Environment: real
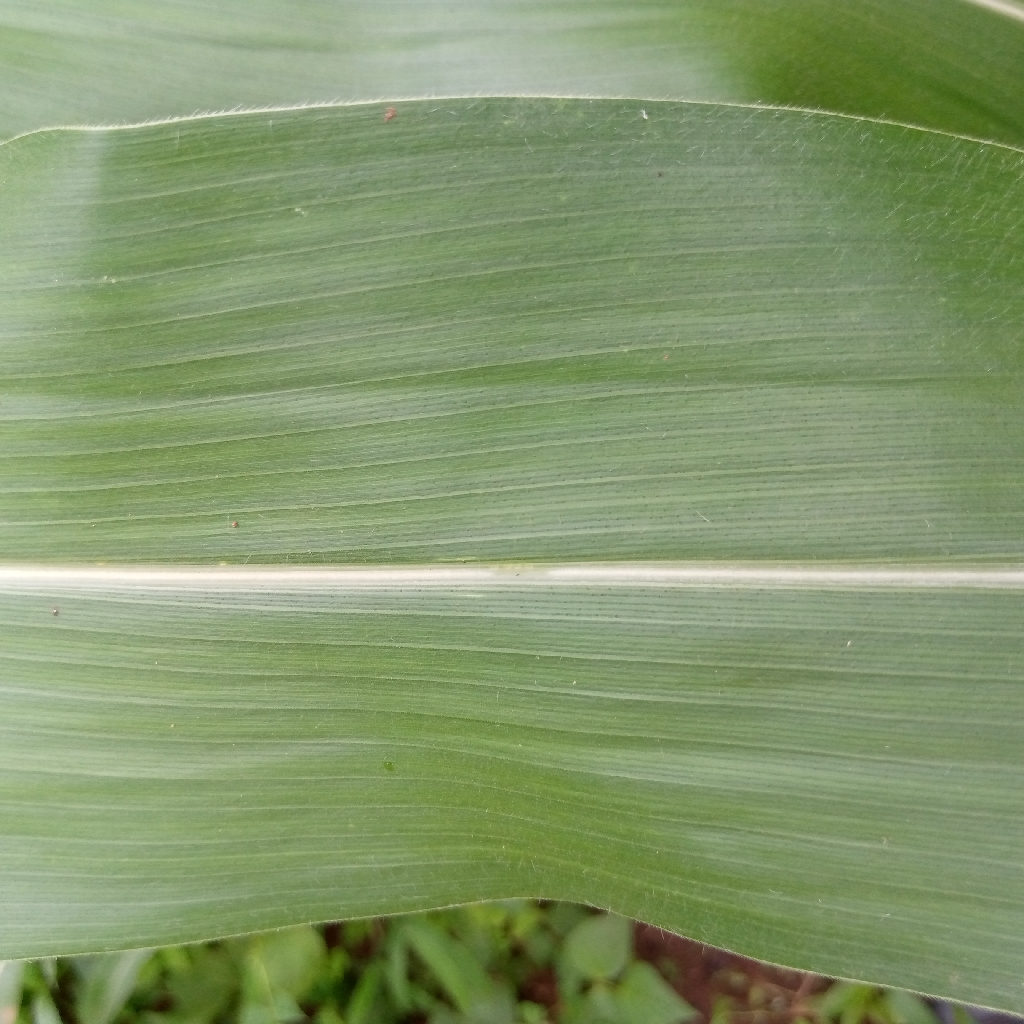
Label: healthy